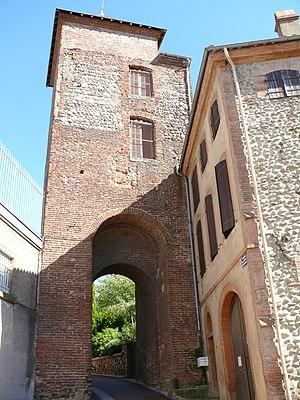
Pamiers (Ariège, France) - Porte de Nerviau.
Pamiers est une commune française située dans le département de l'Ariège, en région Occitanie.